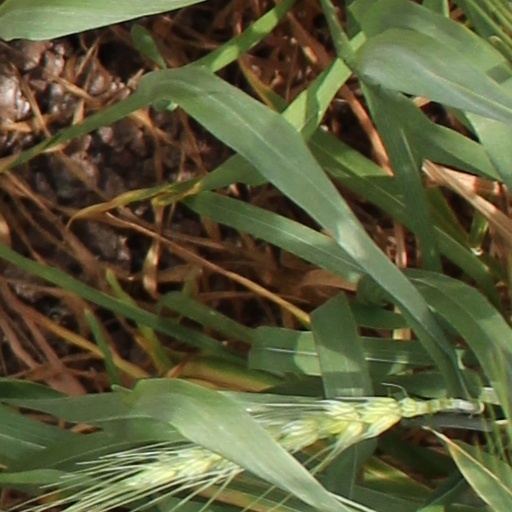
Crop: wheat